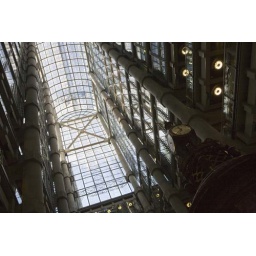
The Lutine clock glows slightly in the corner - an old item in contrast to the steel and glass